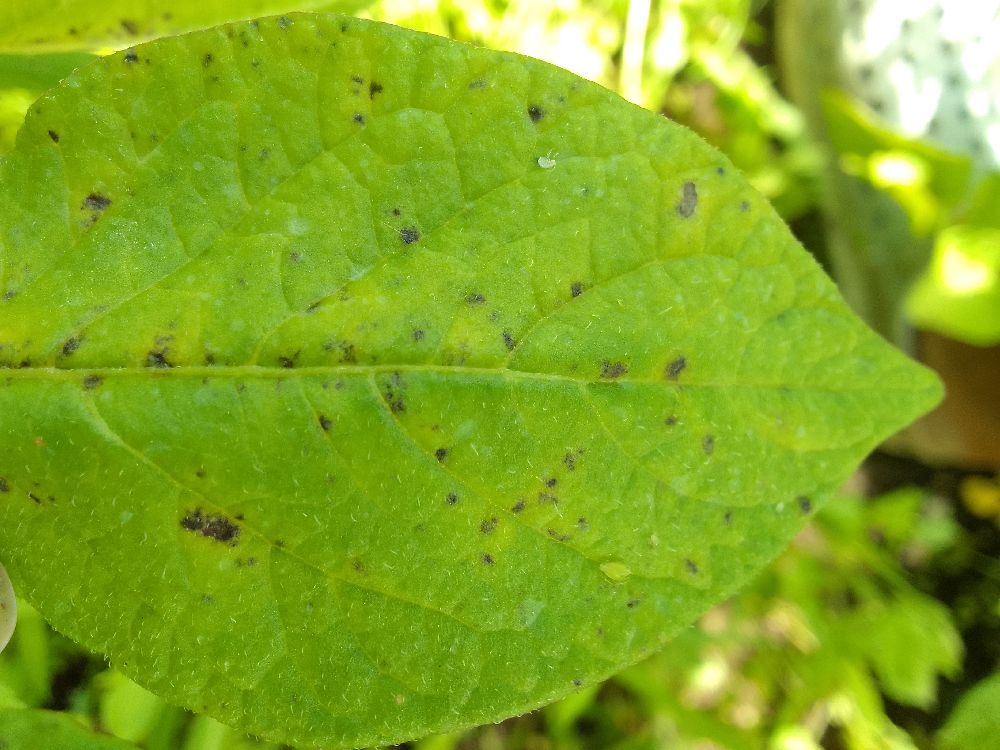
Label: Early blight